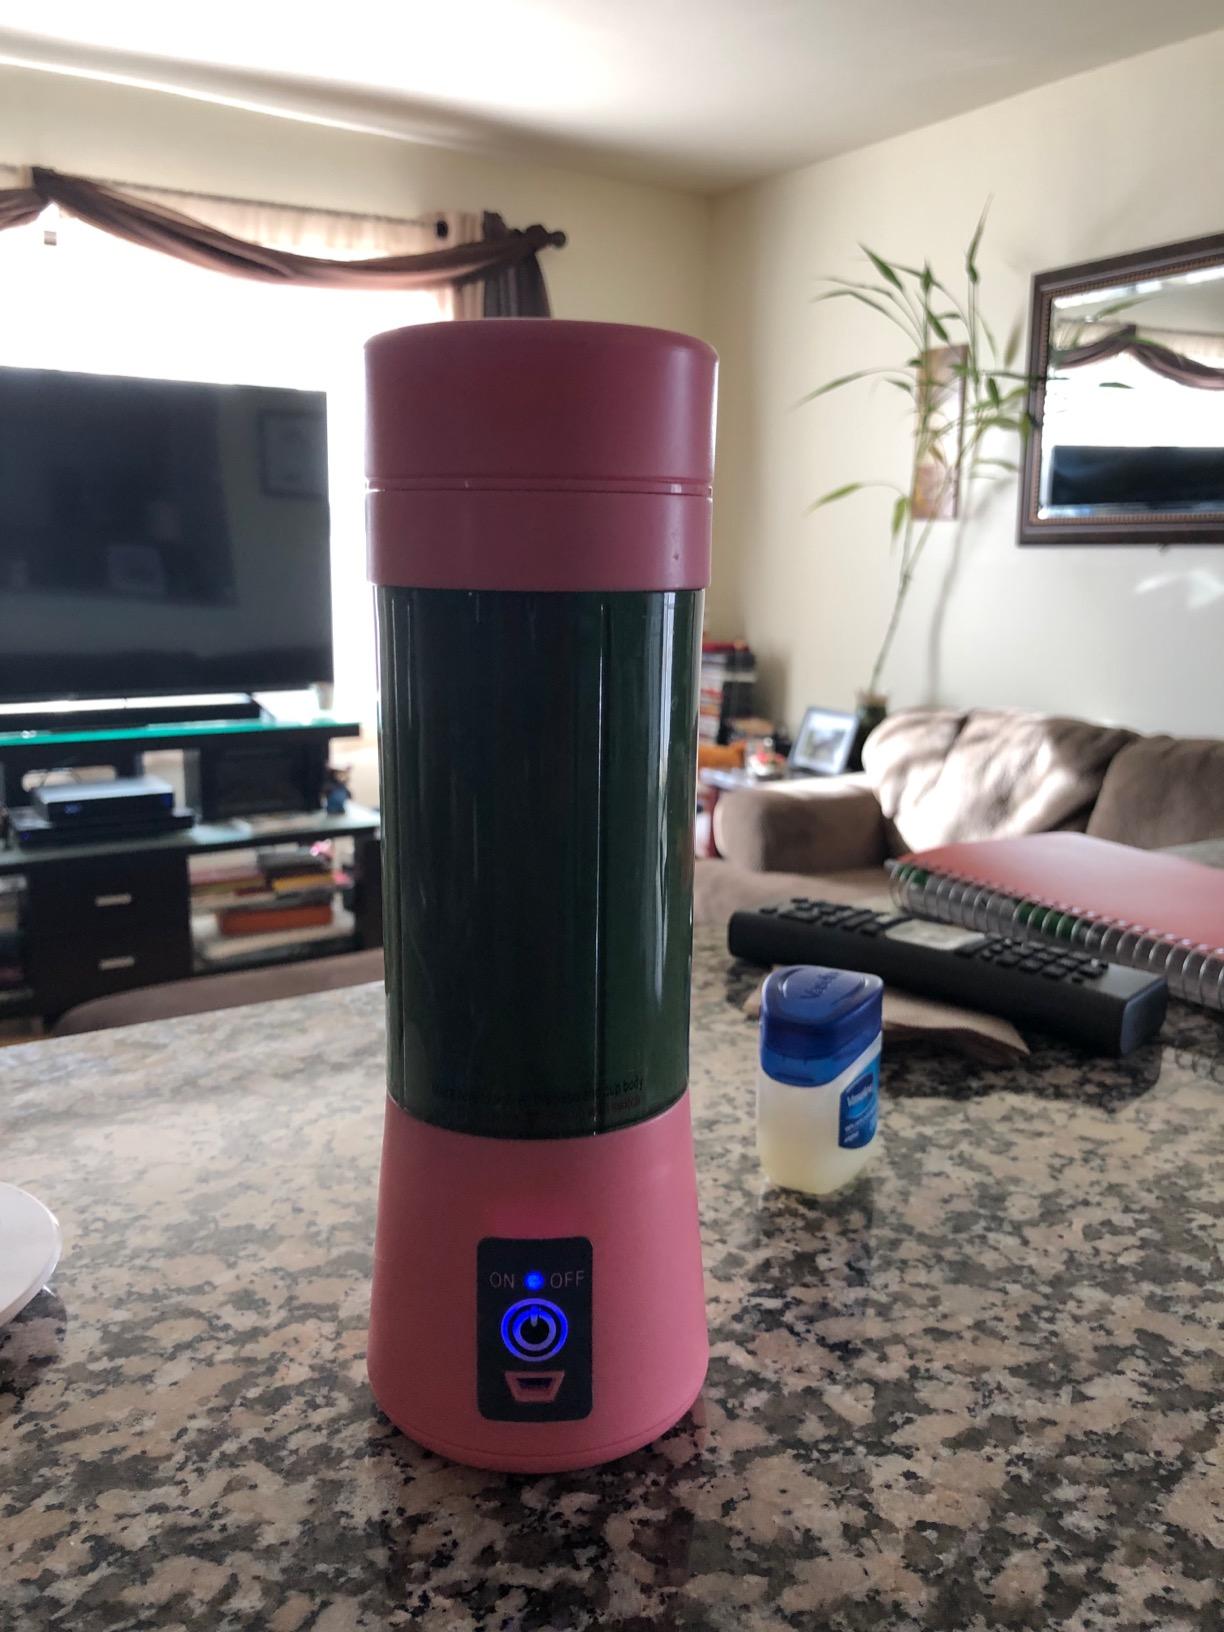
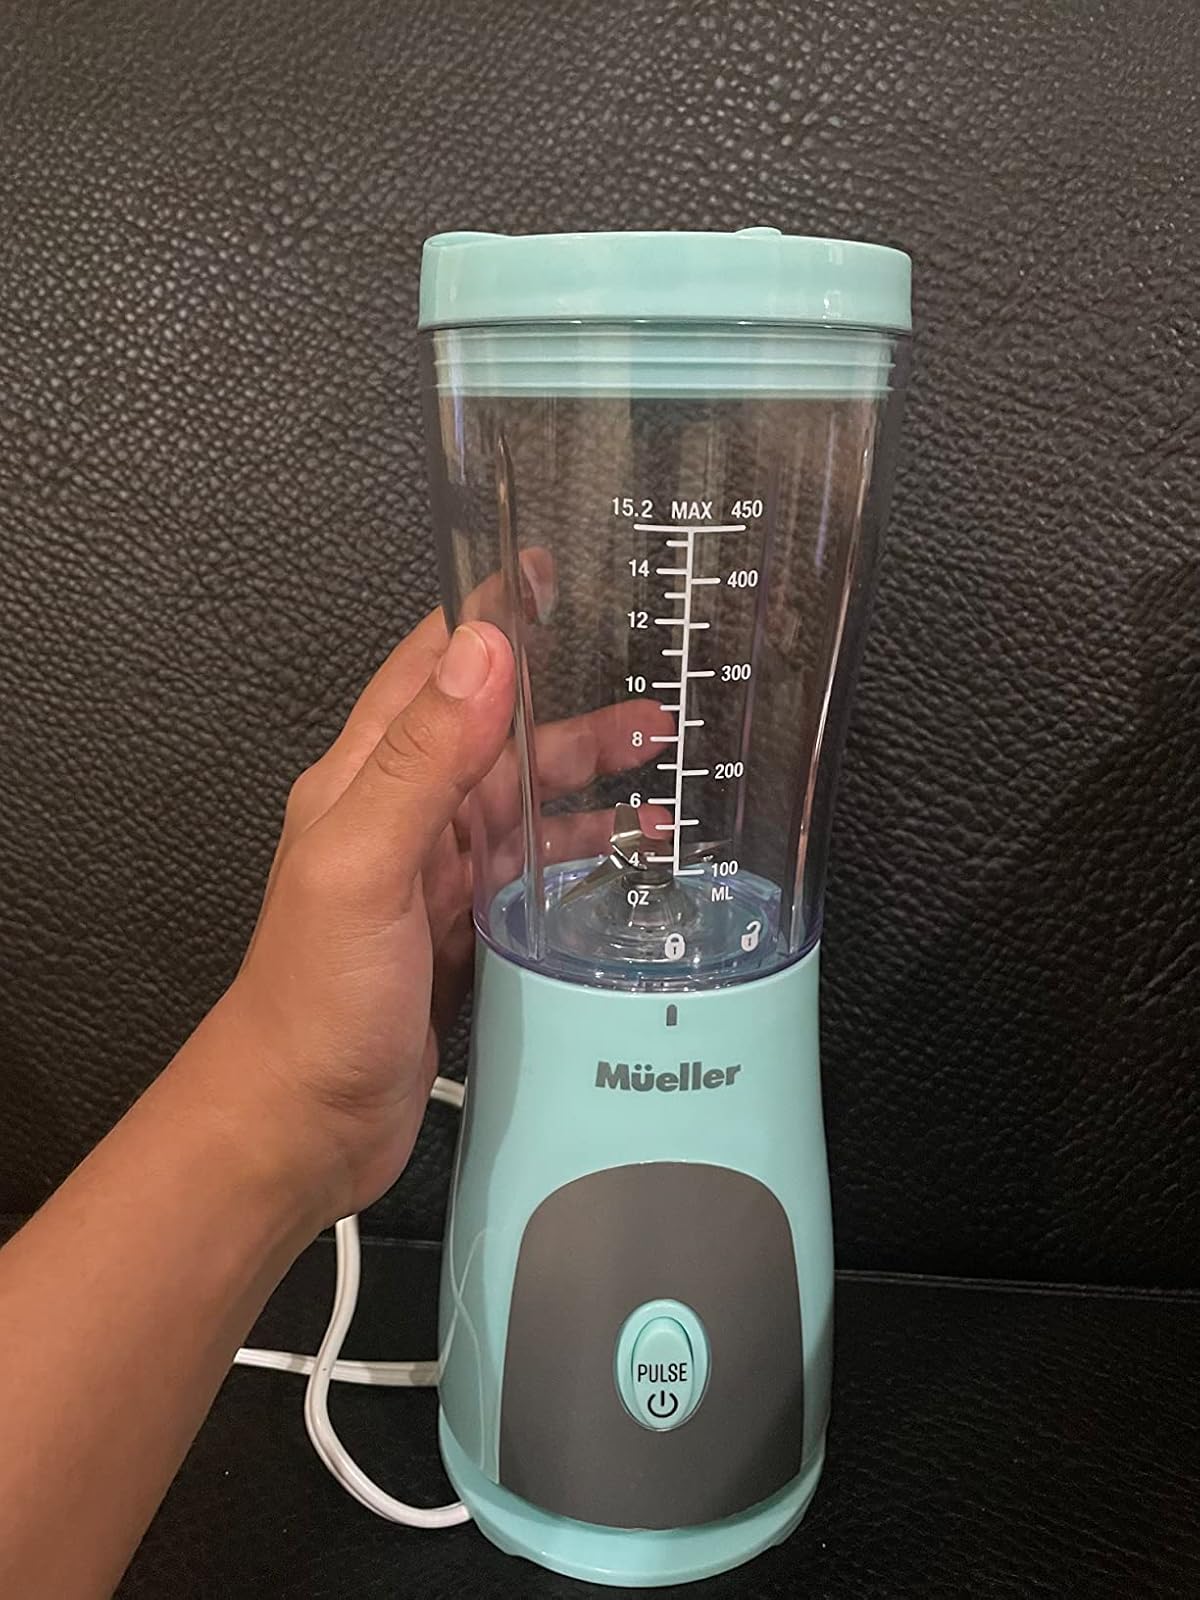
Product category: items_blender
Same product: no